Vegetable oil fuel

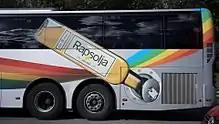
Biodiesel bus in Sweden

Recycled vegetable oil, also termed used vegetable oil (UVO), waste vegetable oil (WVO), used cooking oil (UCO), or yellow grease, is recovered from businesses and industry that use the oil for cooking.